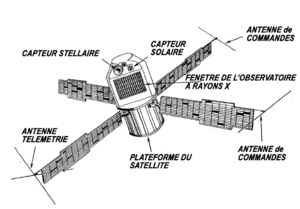
Schéma de l'observatoire spatial à rayons X Uhuru de la NASA (légende en francais)
Uhuru ou SAS-A ou encore X-ray Explorer, est le premier satellite lancé spécifiquement dans le but de faire de l'astronomie en rayons X. Uhuru a été à l'origine de plusieurs grandes avancées scientifiques, comme la découverte et l'étude détaillée de binaires X. Il a également permis de dresser le premier catalogue des sources célestes de rayons X. Lancé le 12 décembre 1970, sa mission a pris fin en mars 1973. Uhuru est la tête de série de plusieurs petits satellites d'astronomie lancés par la NASA.